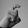
ASL letter: X